Muhammad Yusuf Islahi

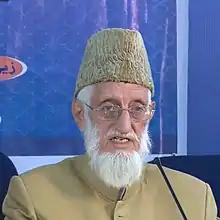
Islahi in June 2020

Muhammad Yusuf Islahi (9 July 1932 – 21 December 2021) was an Indian Islamic scholar and writer.